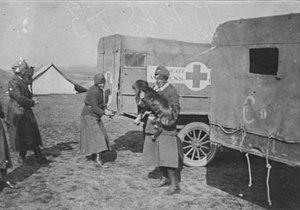
reportage photographique de l'armée française.